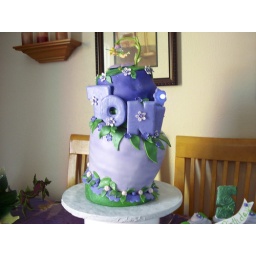
A shaped cake in the form of a flower theme. It includes many green leaves and blue and purple flowers.